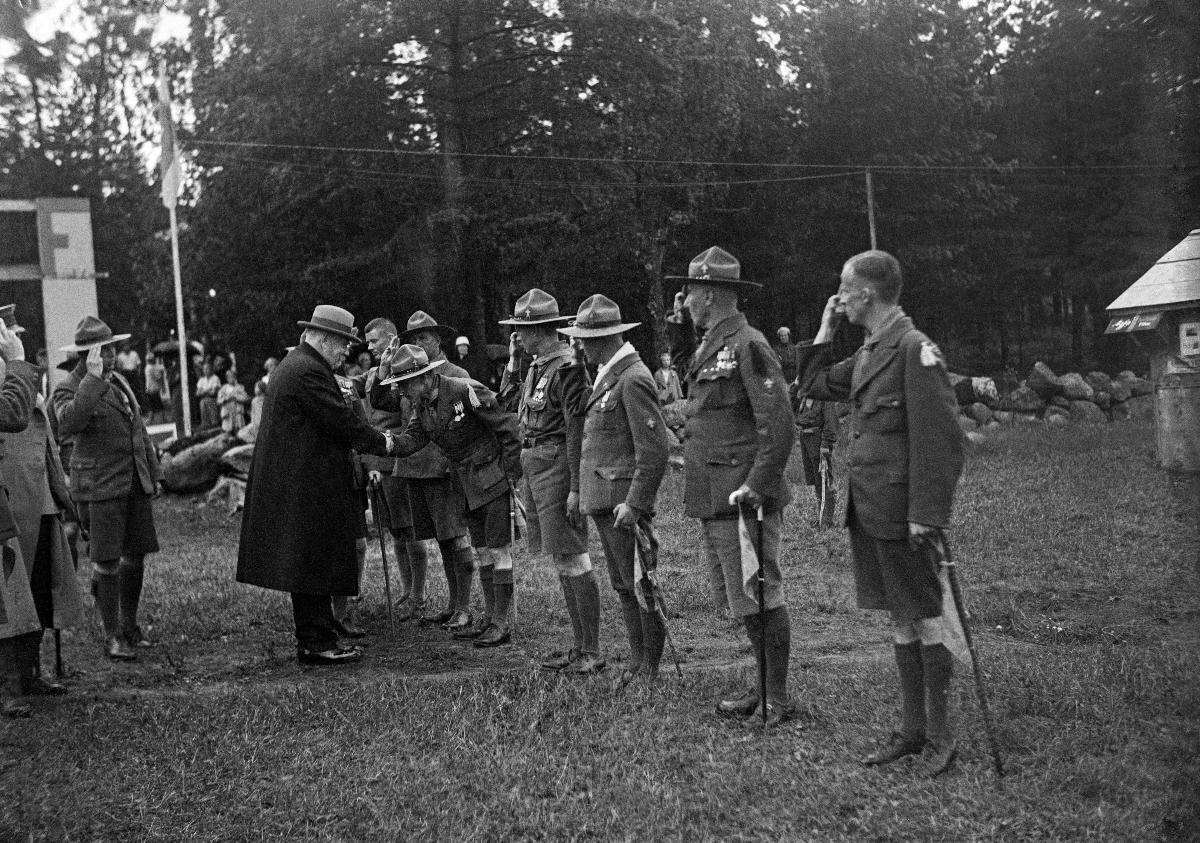
Presidentti Svinhufvud Lauttasaaren partioleirillä
President Svinhufvud på Drumsö scoutläger; President Svinhufud at the Scout camp in Lauttasaari
sisällön kuvaus: Presidentti P. E. Svinhufvud vierailee Lauttasaaren partioleirillä Helsingissä 26.7.1934. content description: President P. E. Svinhufvud visits the Lauttasaari Scout Camp in Helsinki 26.7.1934. innehållsbeskrivning: President P. E. Svinhufvud besöker Drumsö scoutläger i Helsingfors 26.7.1934.
Kuvaaja: Sundström, Hugo, kuvaaja
Vuosi: 1934
Paikka: Suomi, Uusimaa, Helsinki, Lauttasaari Helsinki
Aiheet: Svinhufvud, Pehr Evind; politiikka; henkilöt; presidentit; partiolaiset; partioleirit; leirit (paikat); HBL; politics; persons; presidents; scouts; camps; visits; scout camp; politik; personer (individer); presidenter; scouter; läger; personer; visit; besök; scoutläger